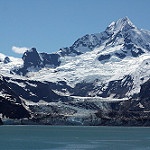
Label: glacier